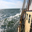
Label: sea